Charles III

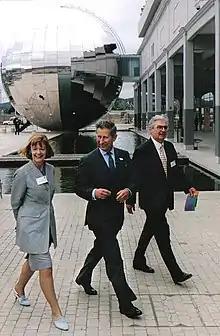
Charles at the science and arts centre and educational charity At-Bristol, now called We the Curious, in 2000

In October 2024 the King and Queen toured Australia and Samoa; Australia was the first Commonwealth realm Charles visited since his accession. In Samoa he attended the Commonwealth Heads of Government Meeting for the first time as Head of the Commonwealth. The tour was significantly scaled back owing to his cancer diagnosis, a planned visit to New Zealand being among the cancelled events. Charles temporarily paused his cancer treatment during the tour.